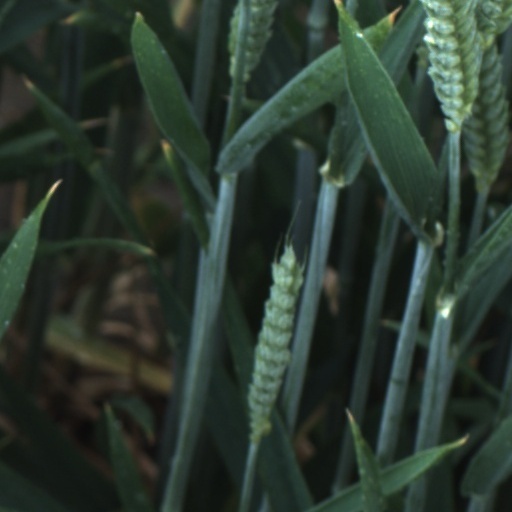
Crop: wheat